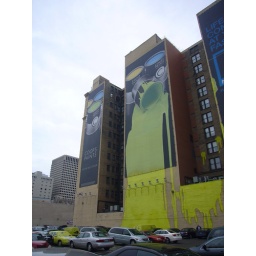
Yellow colored house with yellow cars in front of it. In Columbus/Ohio, USA